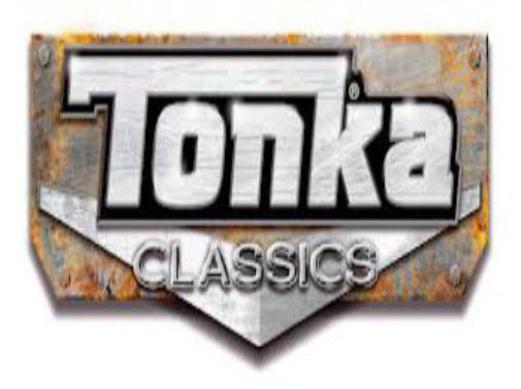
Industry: Leisure